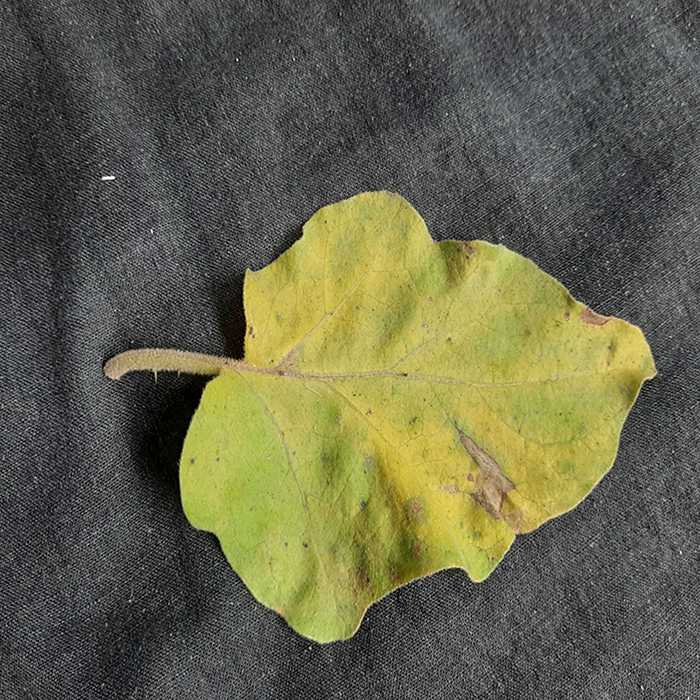
Plant: Eggplant
Label: Eggplant verticillium wilt